Sea pen

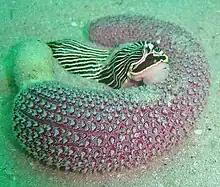
Pierre's armina feeding on purple sea pen

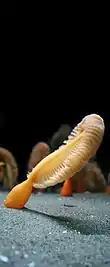
Sea pen at Vancouver Aquarium

As octocorals, sea pens are colonial animals with multiple polyps (which look somewhat like miniature sea anemones), each with eight tentacles. Unlike other octocorals, however, a sea pen's polyps are specialized to specific functions: a single polyp develops into a rigid, erect stalk (the "rachis") and loses its tentacles, forming a bulbous "root" or "peduncle" at its base. The other polyps branch out from this central stalk, forming water intake structures ("siphonozooids"), feeding structures ("autozooids") with nematocysts, and reproductive structures. The entire colony is fortified by calcium carbonate in the form of "spicules" and a central "axial rod".